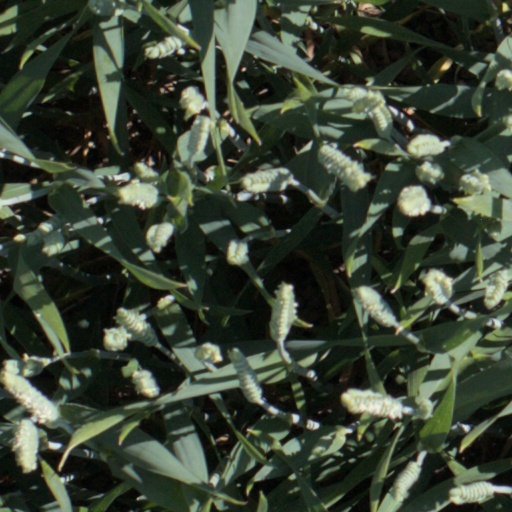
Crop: wheat